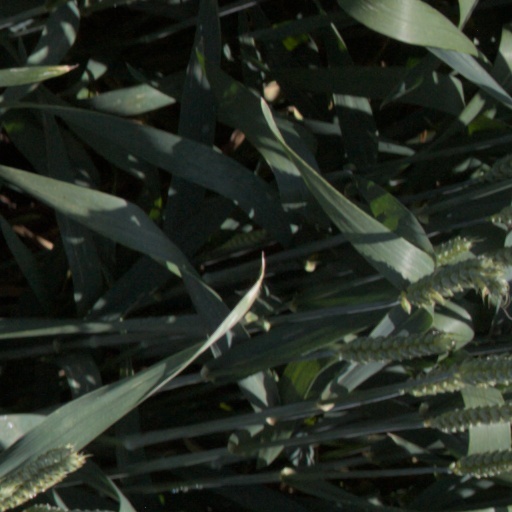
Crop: wheat